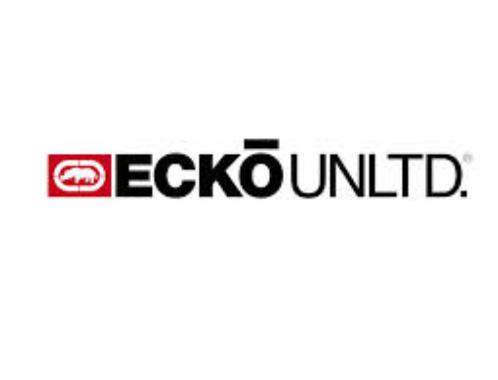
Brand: Ecko Unltd
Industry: Clothes